Genome architecture mapping

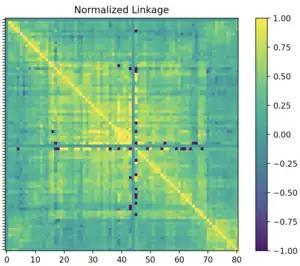
Heatmap for 81 window by 81 window matrix

To assess detection efficiency, researchers studying mouse embryonic stem cells (mESCs) generated genome-wide contact maps from over 400 high-quality nuclear profiles. These studies examined detection at various resolutions, such as 30 kb, and found that approximately 400,000 uniquely mapped reads per NP were required to detect more than 80% of the positive windows. On average, each NP captured about 6 to 4% of the genome, aligning with expectations based on nuclear volume. Validation with FISH (fluorescence in situ hybridization) confirmed that regions as small as 40 kb could be effectively detected. To improve accuracy, statistical normalization was applied to reduce biases caused by factors like GC content, mappability, and variability in detection rates, producing GAM matrices with fewer artifacts than traditional Hi-C data.